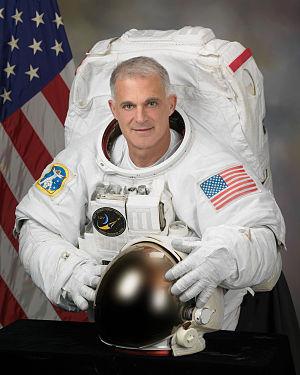
David Alexander Wolf est un astronaute américain né le 23 août 1956.